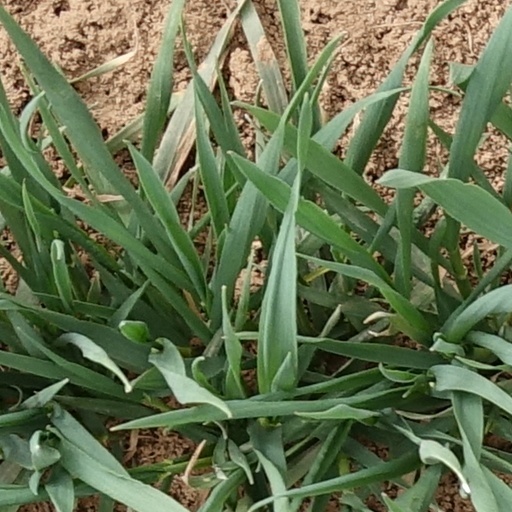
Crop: wheat